32nd Budapest Guard and Ceremonial Regiment

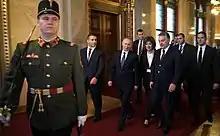
An officer of the regiment escorting Vladimir Putin and Viktor Orban through the halls of Parliament in 2017.

In 1949, a new uniform was introduced, which was similar to the Soviet pattern and molded to honor Hungarian traditions. In 1960, a cotton uniform was introduced. In 1990, a new tunic and other garments were introduced to the tradition that existed in the Horthy era, but was later modified to avoid fascist comparisons. For a time, a green field uniform was used in the unit until a brown full dress uniform was introduced in the early 2000s. During the changing of the guard, members of the guard wear sunglasses while the ceremony is occurring as well as on guard duty.